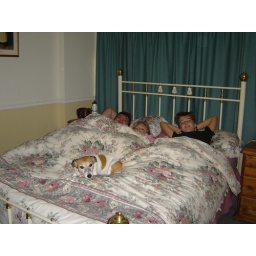
Tree in the bed and the little one said roll over and watch the dog